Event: Nepal Earthquake
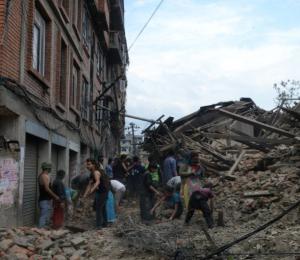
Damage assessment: damage